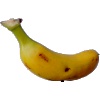
Label: Banana Lady Finger 1